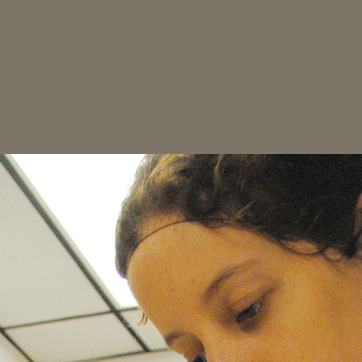
Material: hair